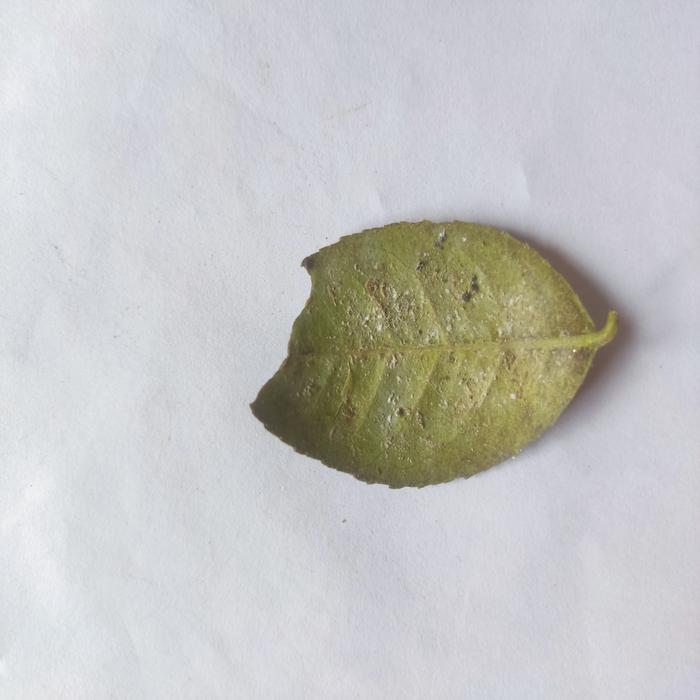
Crop: Lemon
Leaf condition: Sooty_Mold